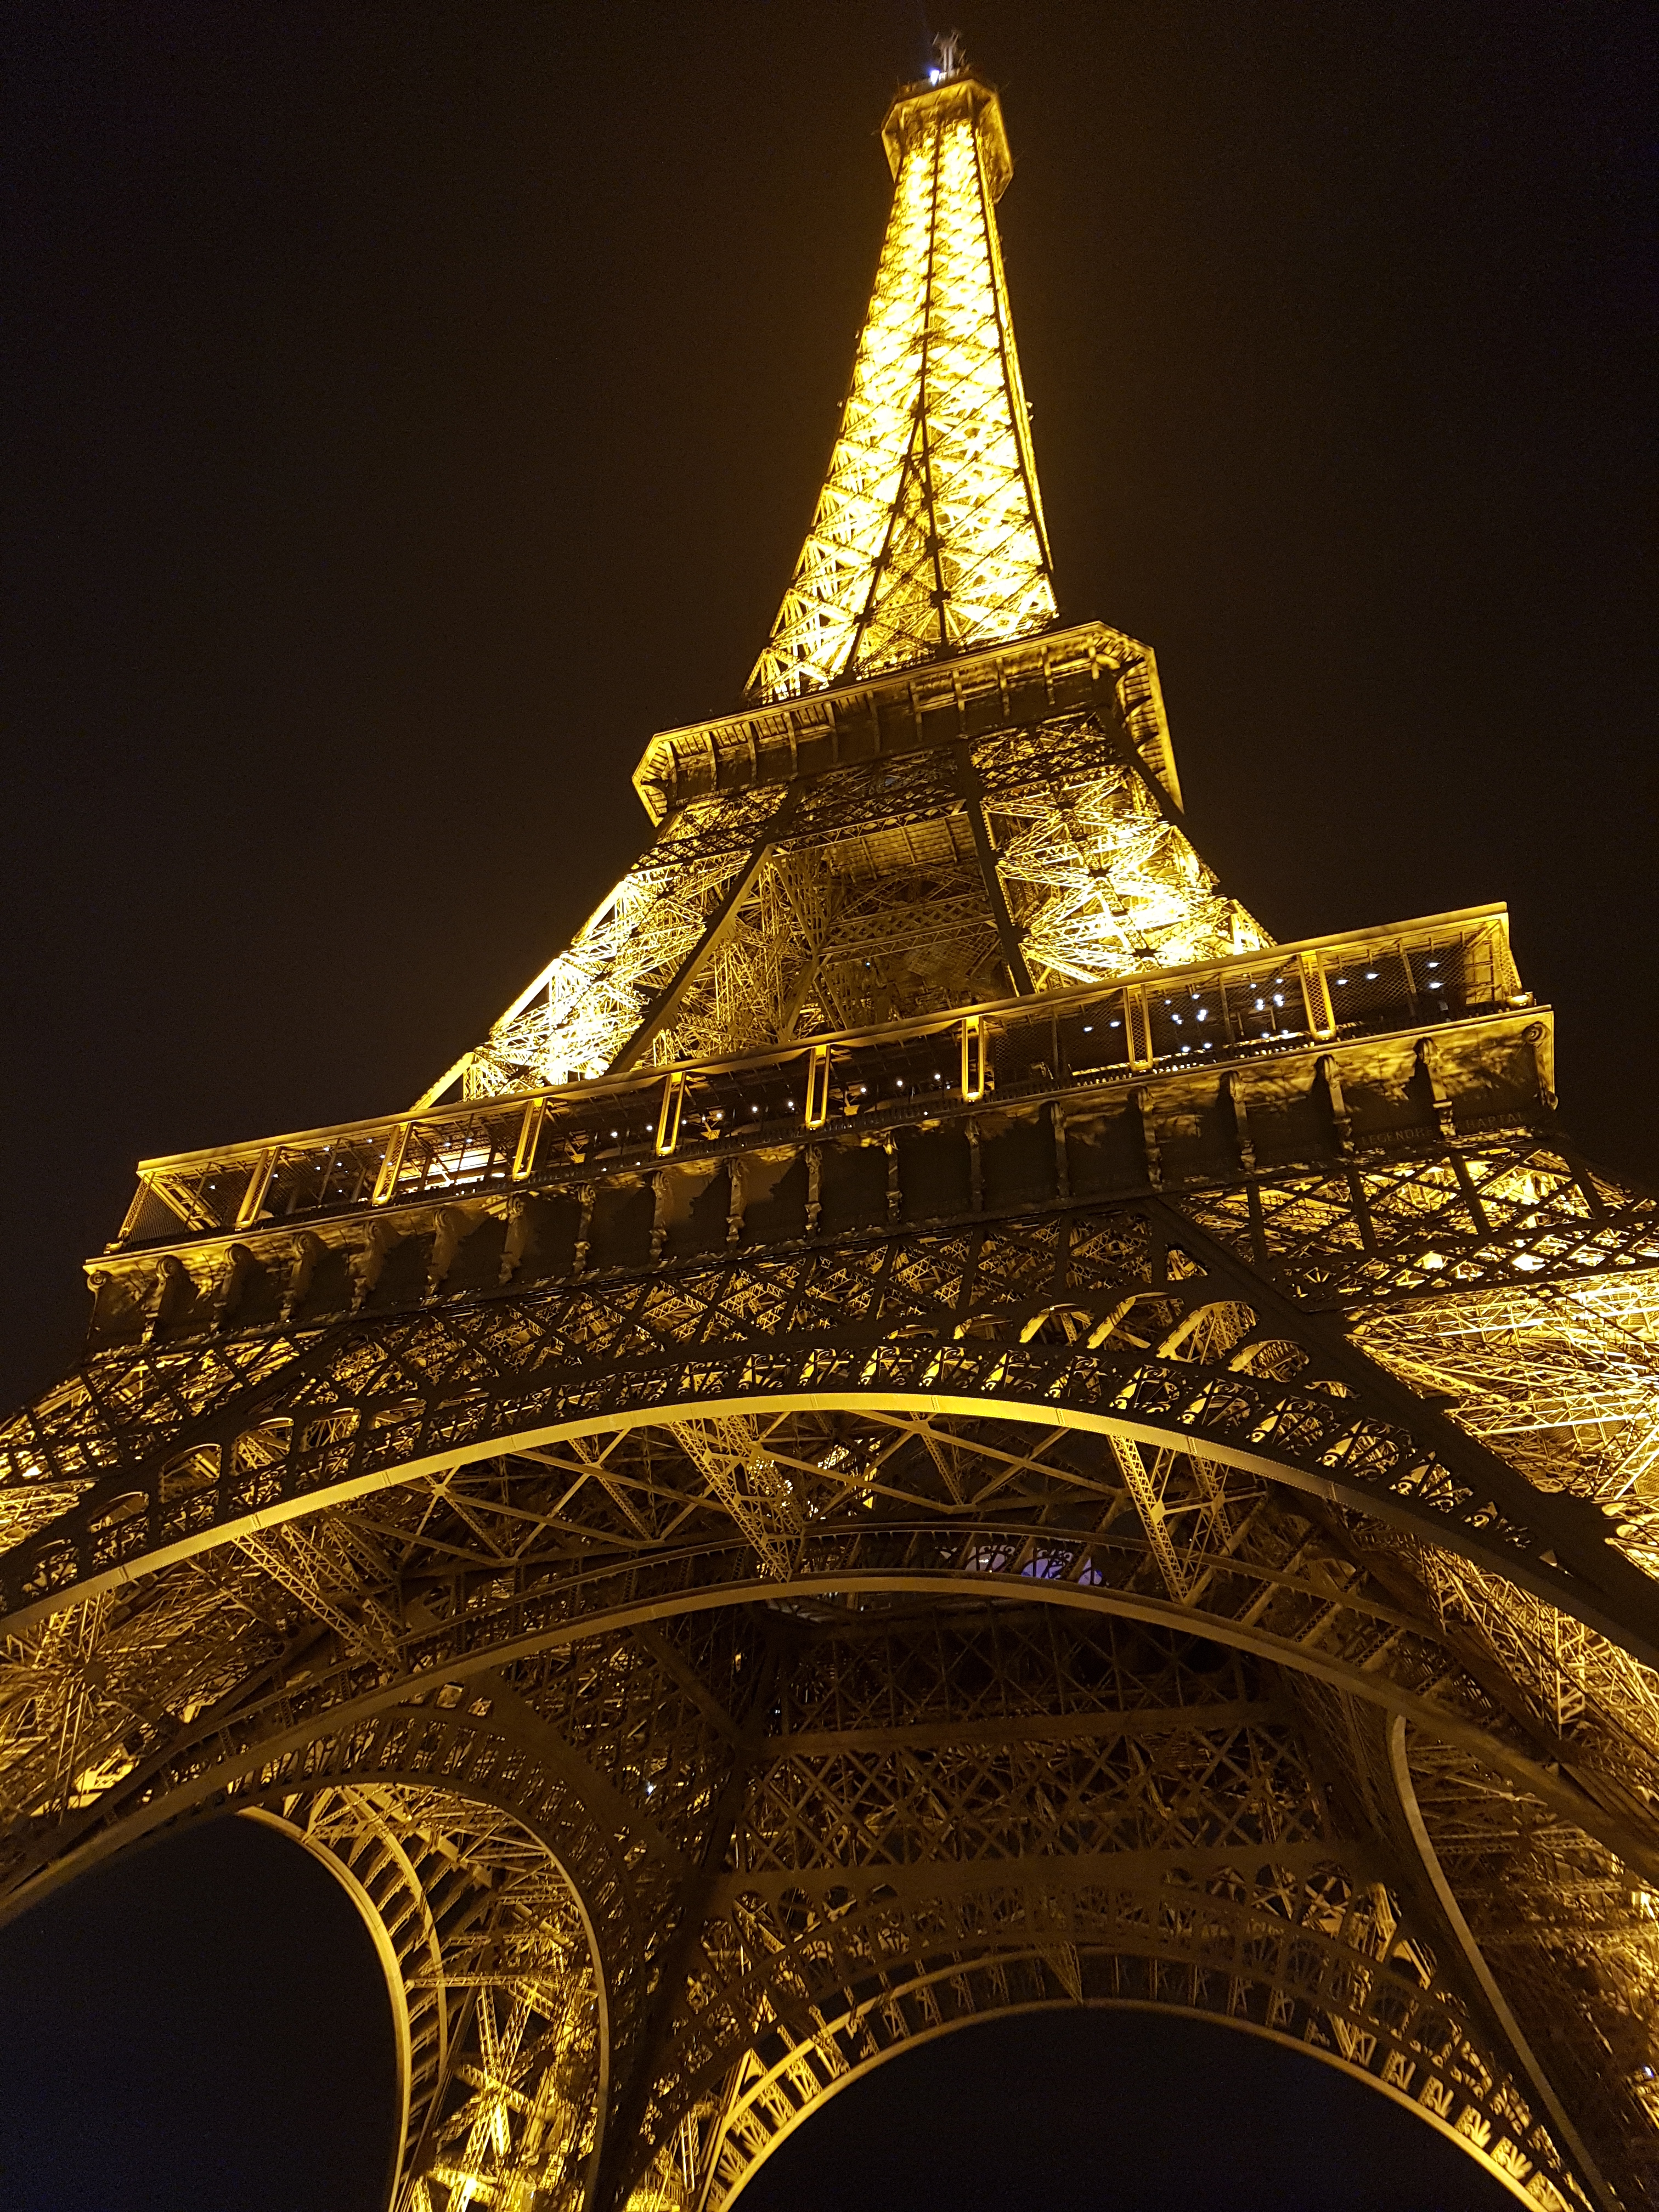
eiffel, tower, paris, travel, romantic, love, architecture, french, eu, landmark, night, sky, spire, lighting, temple, metropolis, building, gold, darkness, ancient history, steeple, place of worship, stock photography